Charles Coward

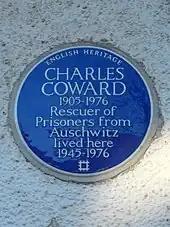
English Heritage blue plaque commemorating Coward at his home in 133 Chichester Road, London

In 1963, Coward was named one of the Righteous Among the Nations and had a tree planted in his honour in the Avenue of Righteous Gentiles in Yad Vashem. In 2003, Coward was further commemorated with the mounting of a blue plaque at his home at 133, Chichester Road, Edmonton, London, where he lived from 1945 until his death. The North Middlesex Hospital has a ward named "Charles Coward" in his honour.